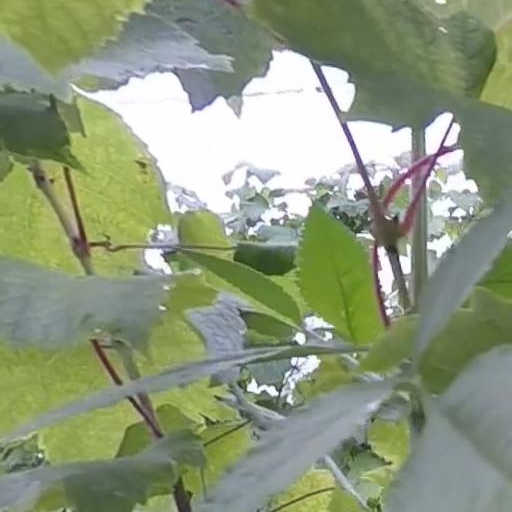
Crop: grape